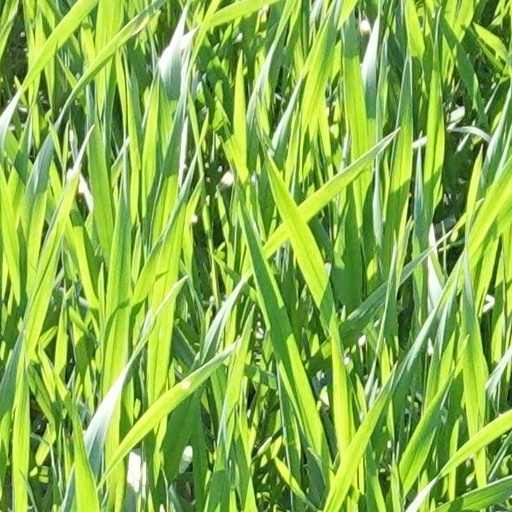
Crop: wheat